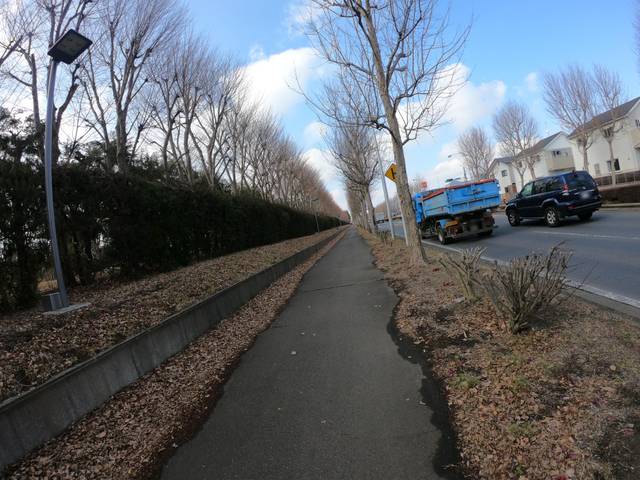
Region: Japan
Coordinates: 36.125, 140.095